The Silent Historian

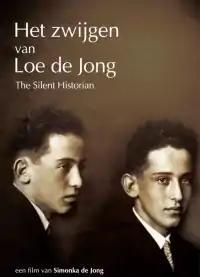
Film poster

The Silent Historian is a 2011 Dutch documentary film by Simonka de Jong, shown as part of the January 2012 New York Jewish Film Festival, presented in partnership with Jewish Museum and Film Society of Lincoln Center.